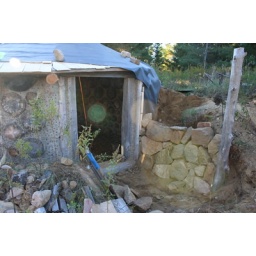
west rock wall in process